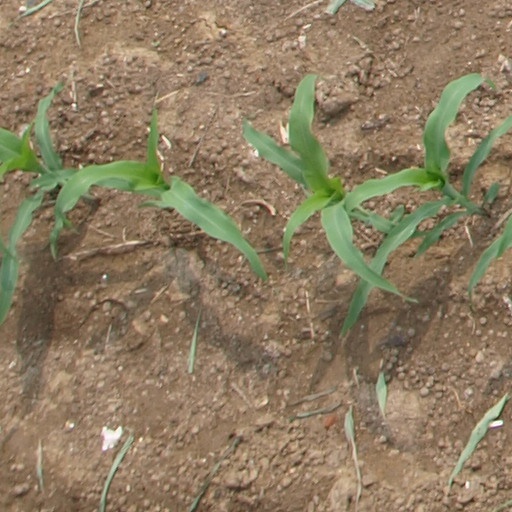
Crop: maize; corn